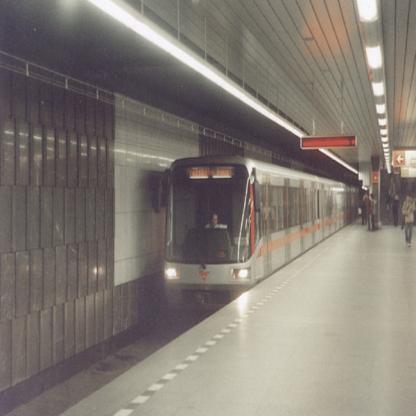
Scene: Indoor